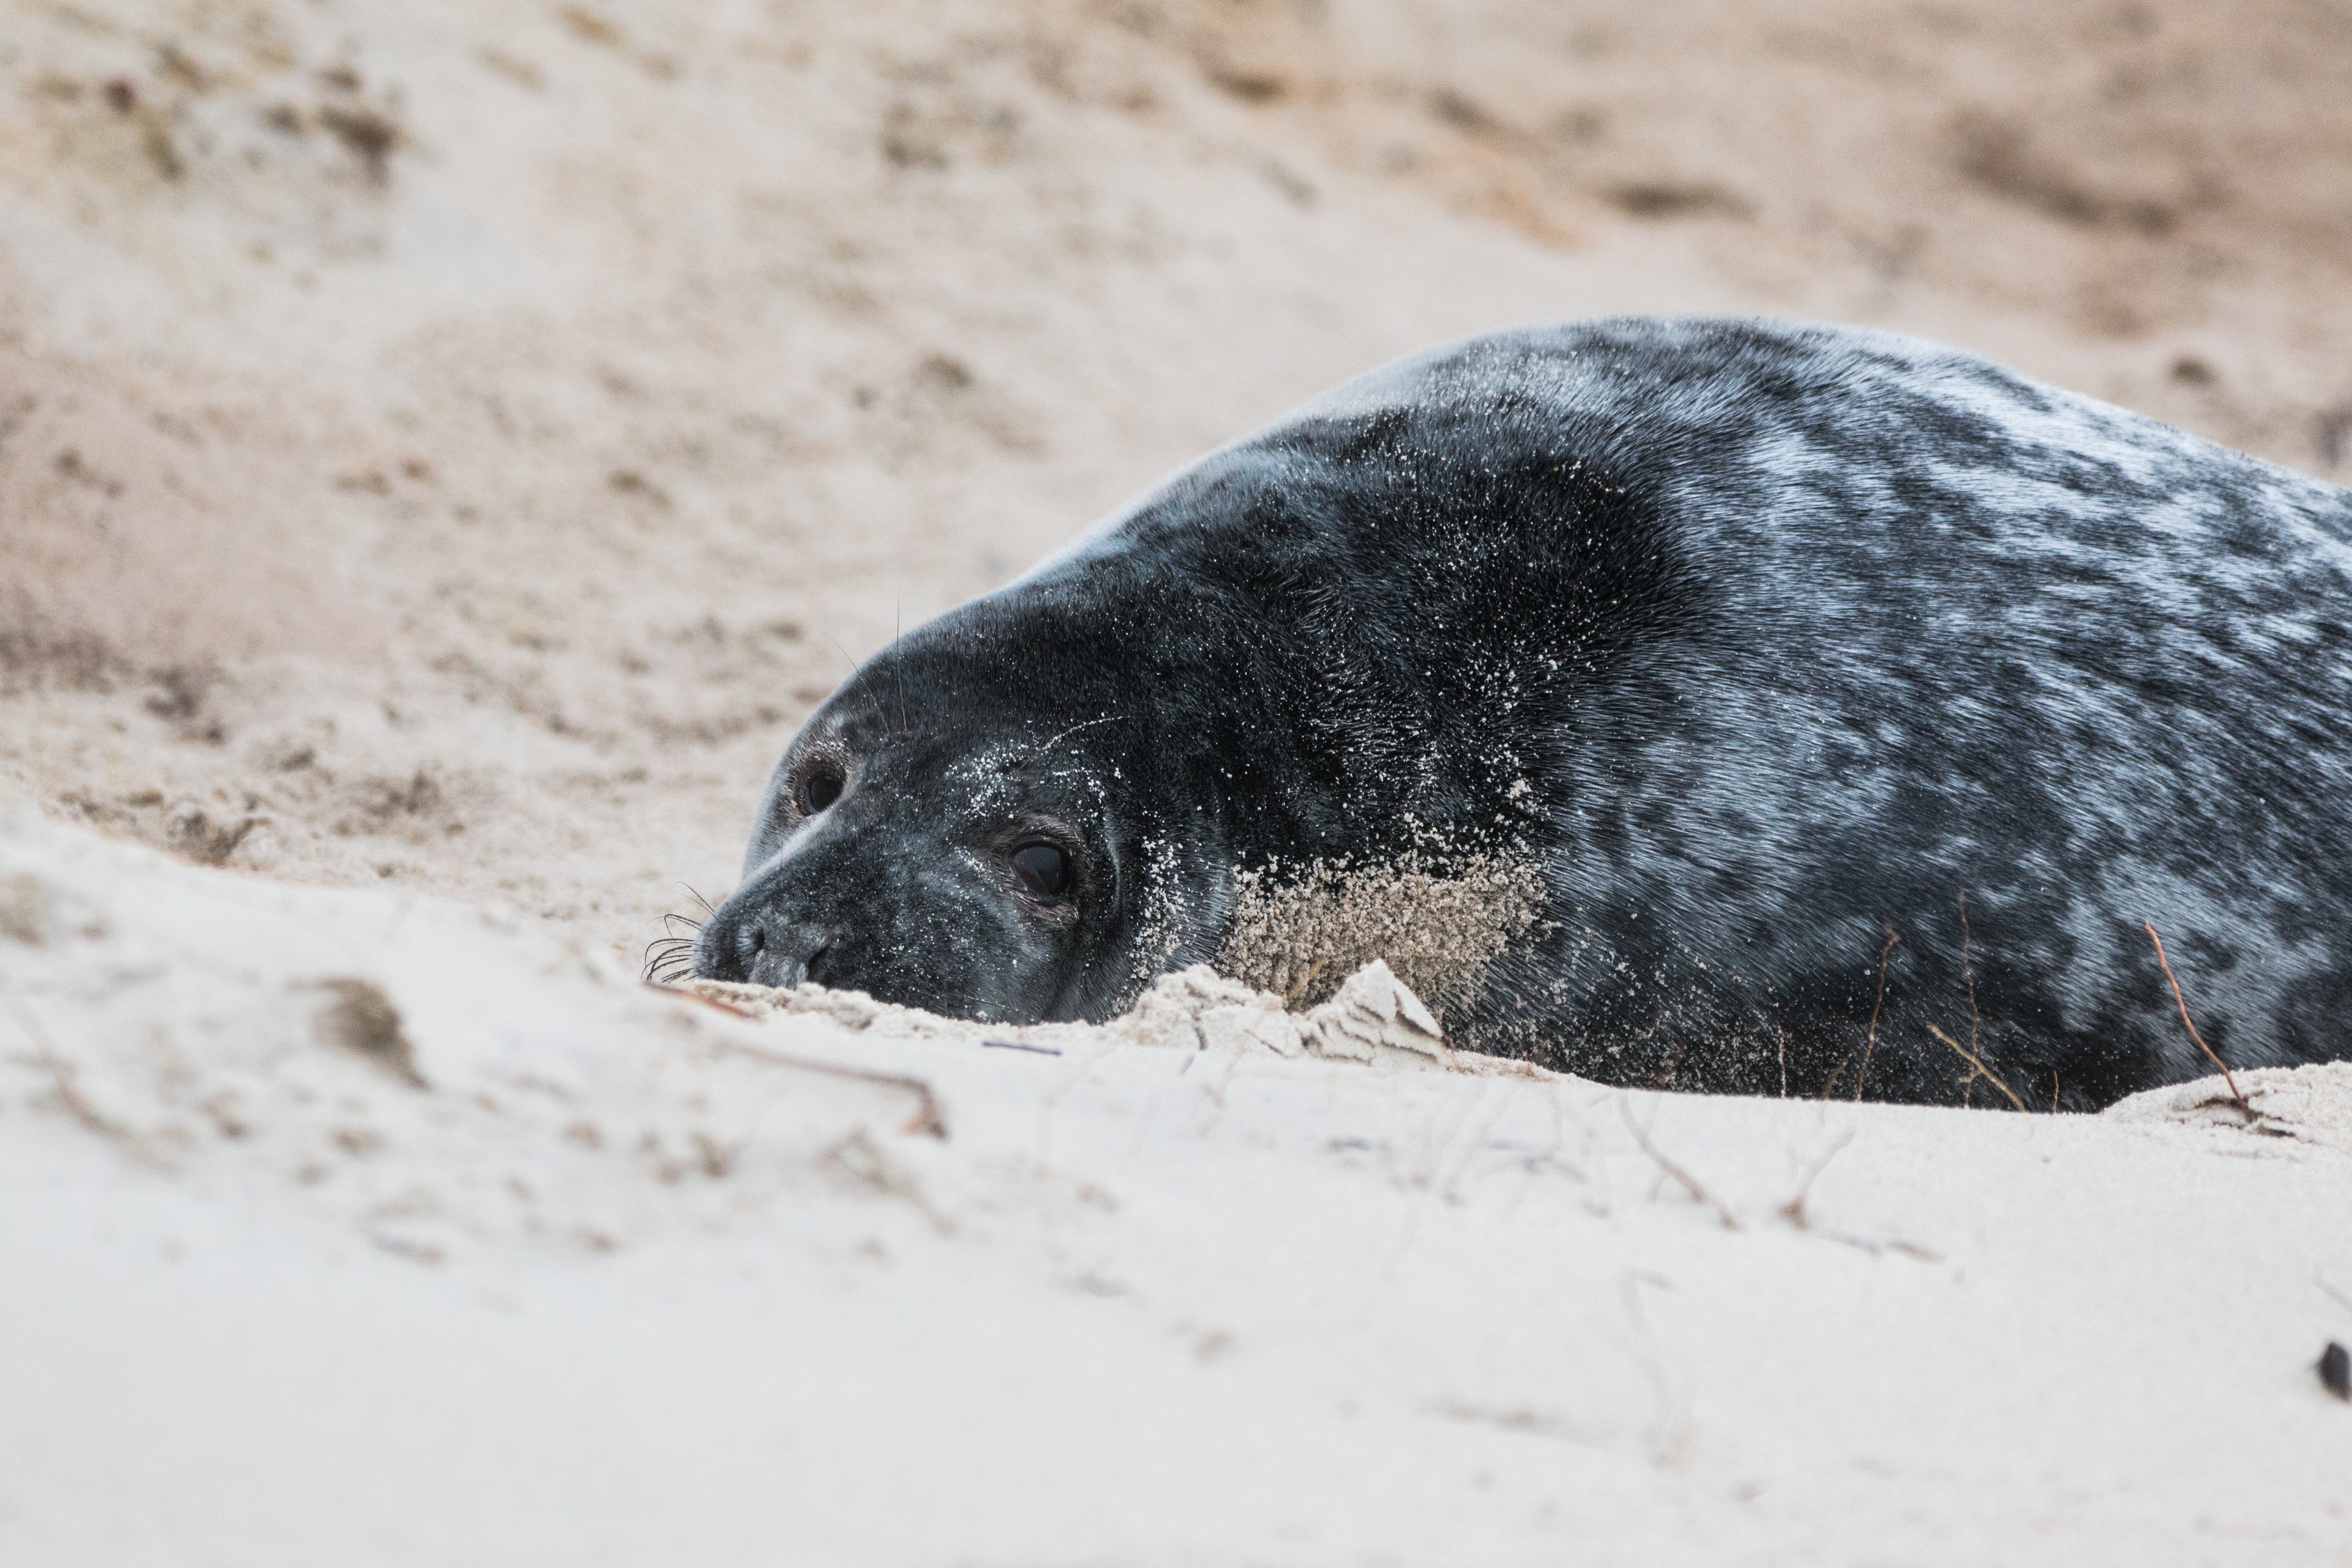
beach, sea, water, sand, snow, dune, wildlife, island, fauna, crawl, snout, seals, north sea, meeresbewohner, organism, harbor seal, helgoland, sea island, robbe, grey seal, halichoerus grypus, marine mammal, terrestrial animal